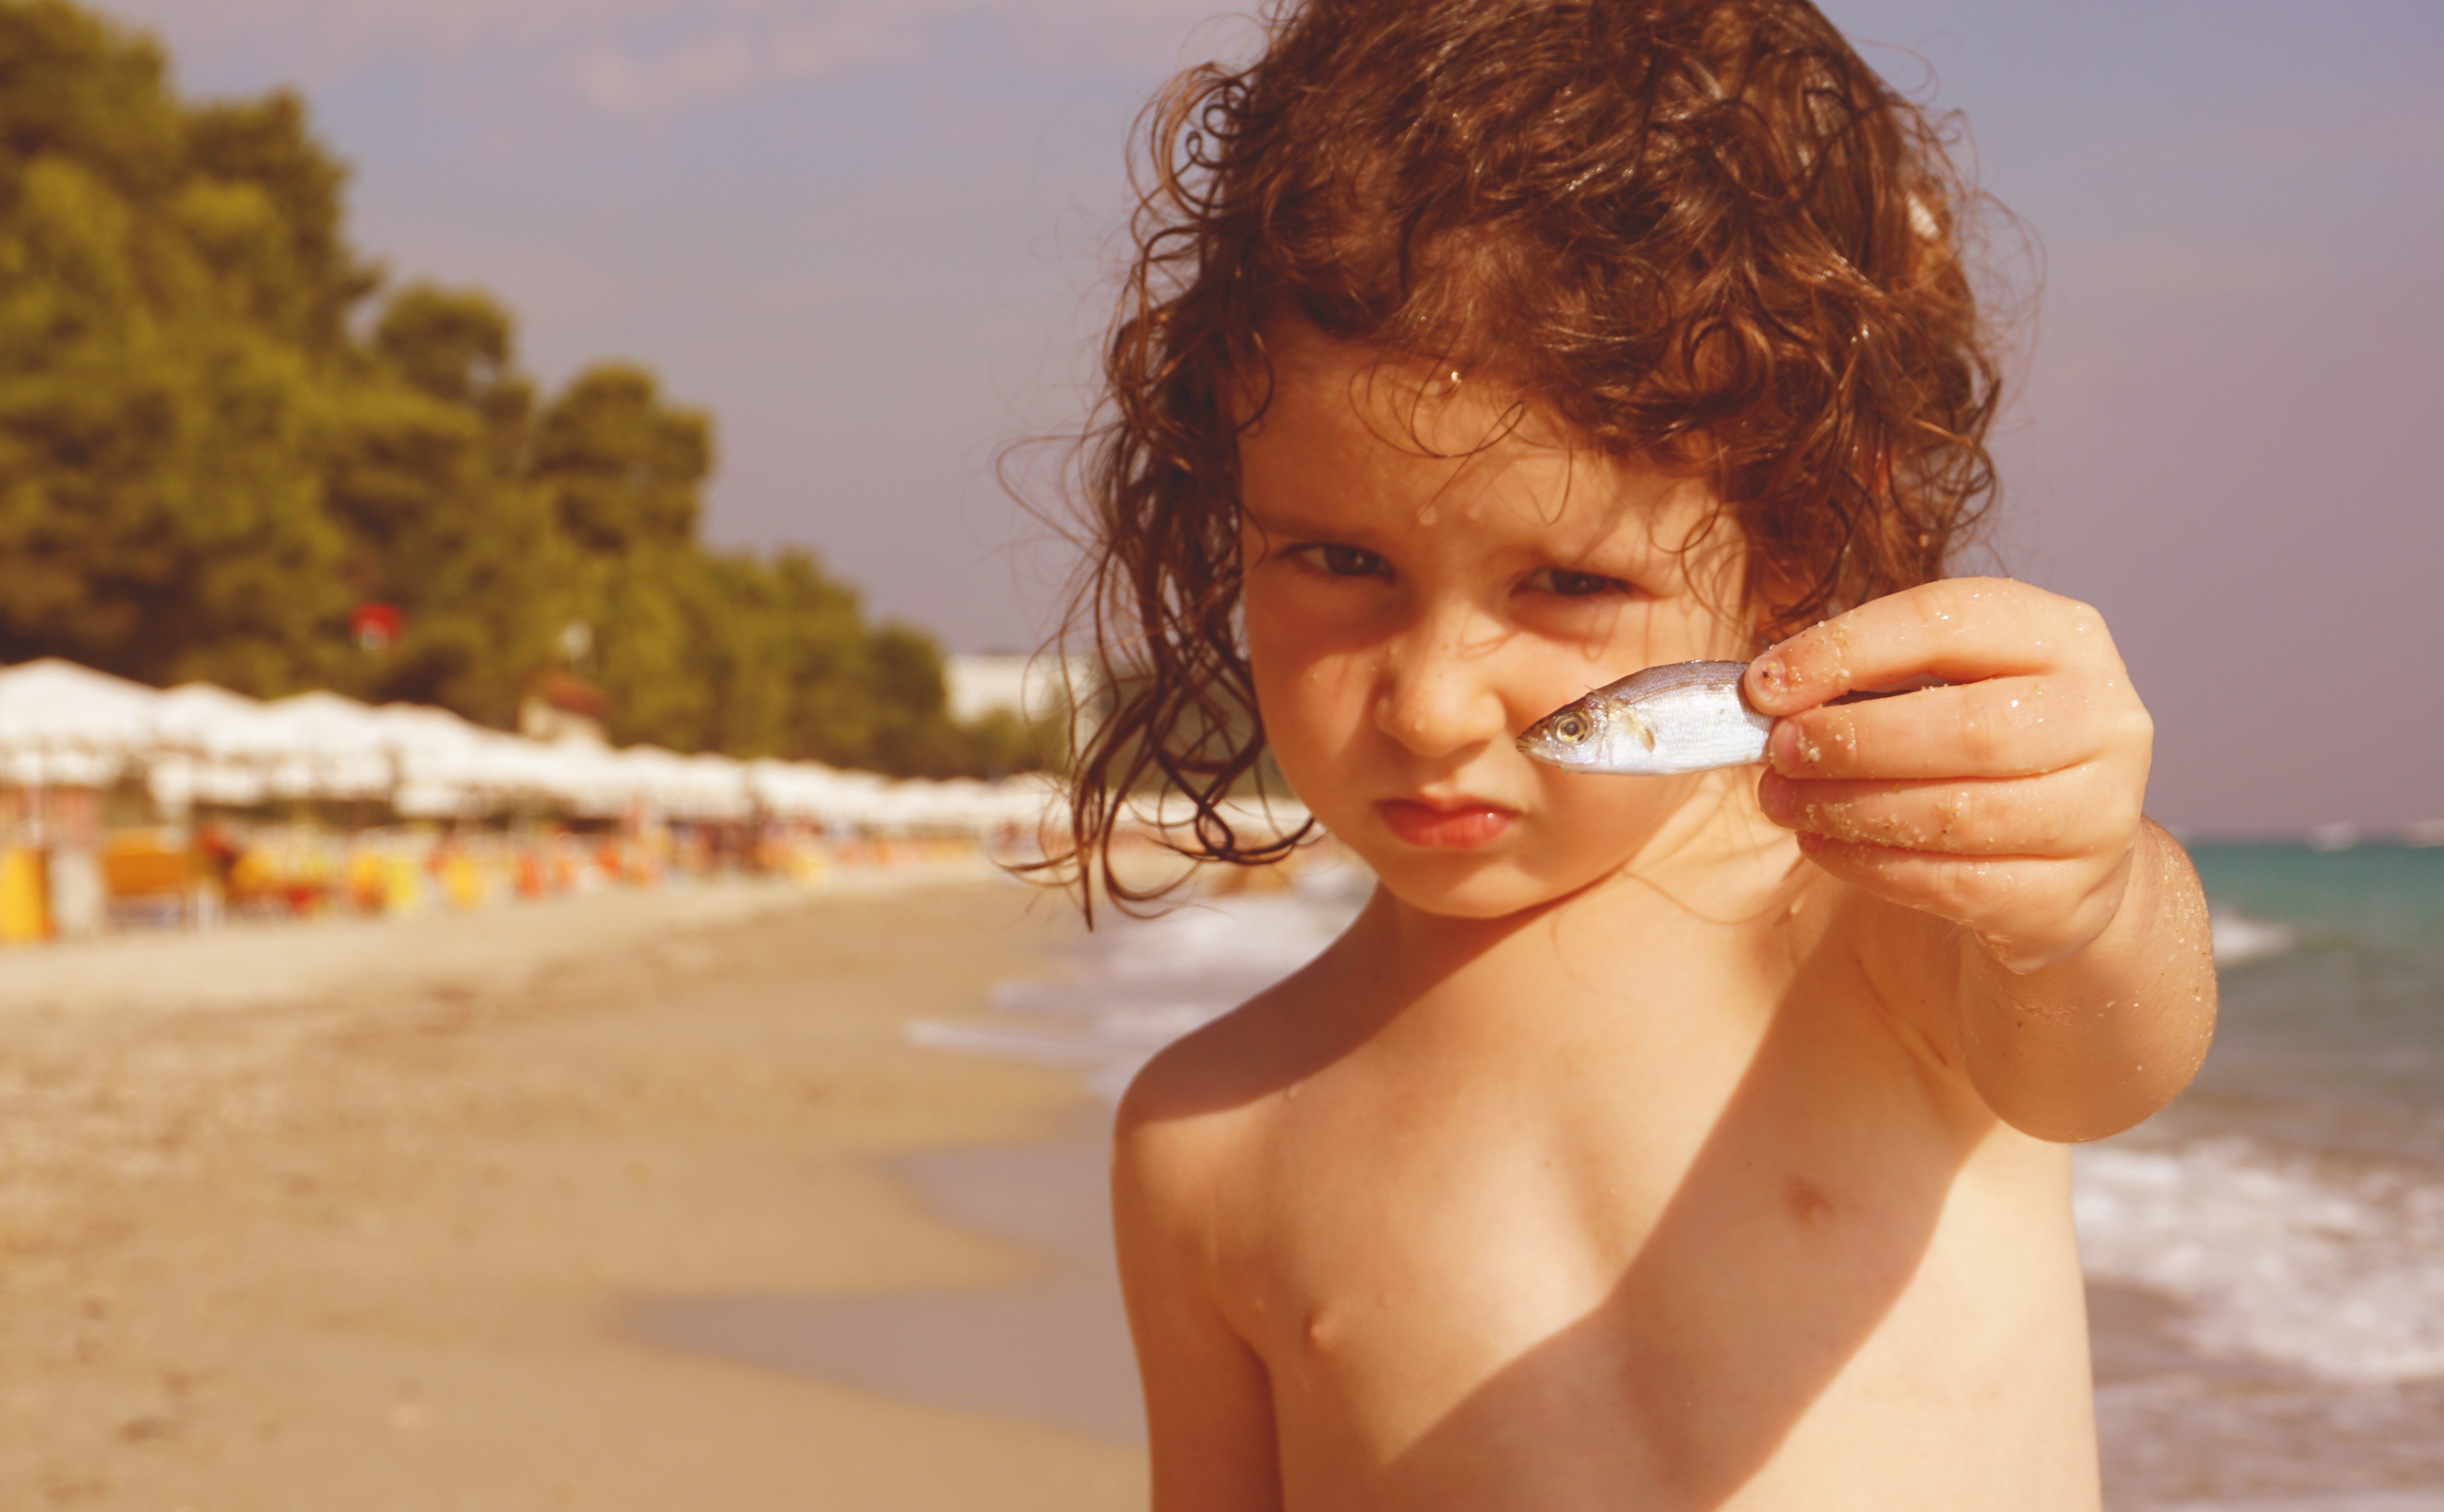
person, girl, hair, model, child, facial expression, hairstyle, smile, face, toddler, glasses, head, photograph, skin, beauty, emotion, photo shoot